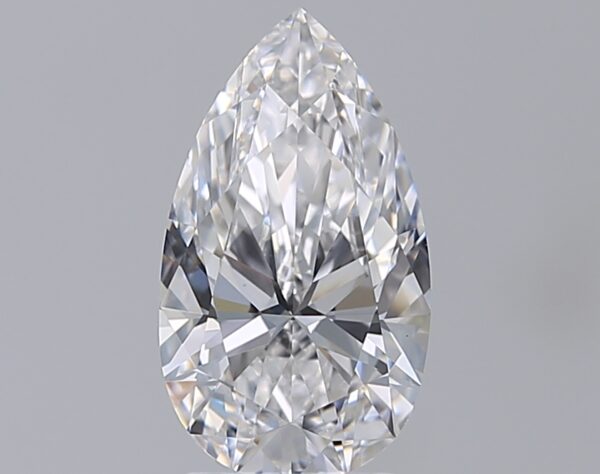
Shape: pear
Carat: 2.1
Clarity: IF
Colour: E
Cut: EX
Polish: EX
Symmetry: EX
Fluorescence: N
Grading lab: GIA
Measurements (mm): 11.8 x 6.74 x 4.19